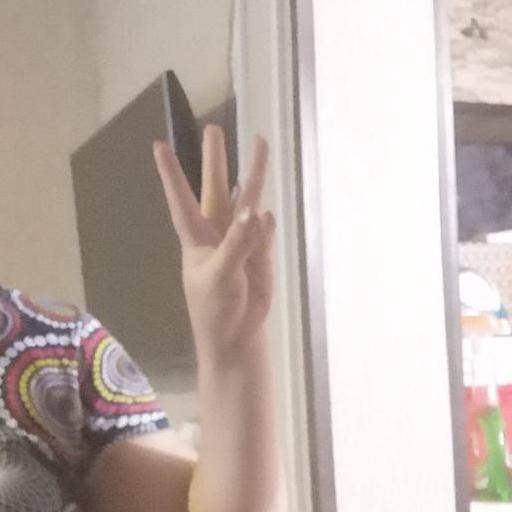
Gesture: three